Legislature VI of Italy

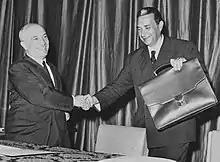
Amintore Fanfani and Aldo Moro in 1975

In June 1973 Amintore Fanfani was elected secretary of the Christian Democracy for a second term, replacing his former protégé Arnaldo Forlani, who was now a supporter of centrist policies. As such, Fanfani led the campaign for the referendum on repealing the law allowing divorce, which was approved by the parliament in 1970. Those voting "yes" wanted to outlaw divorce as had been the case before the law came into effect, and those voting "no" wanted to retain the law and their newly gained right to divorce. The voting method caused significant confusion with many people not understanding that they had to vote "no" to be able to divorce or vote "yes" to outlaw divorce.